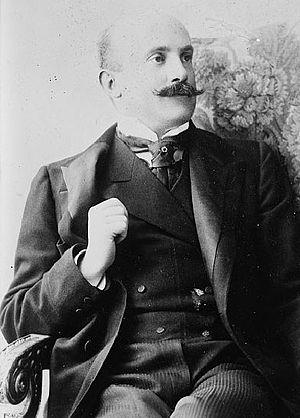
Les élections législatives de 1910 ont eu lieu en France les 24 avril et 8 mai 1910. Elles se sont déroulées au scrutin uninominal à deux tours par arrondissements, comme les précédentes élections.
L'histoire de l'impôt en France voit, sur plus d'un millénaire, l'émergence, l'affirmation et la croissance d'une fiscalité d'État. L'impôt est l'un des outils fondamentaux de l'affirmation des États territoriaux modernes, avec un développement qui suit celui de l'administration. Sur une longue période, l'impôt connaît des évolutions reflétant les changements de l'État, de la société et de l'économie françaises ainsi que le besoin récurrent de financer de nouveaux types de dépenses publiques.
Cet article présente la succession des gouvernements de la France depuis le couronnement d'Hugues Capet jusqu'à aujourd'hui.
Cet article liste les personnalités liées au Mans.
Le gouvernement Joseph Caillaux est le gouvernement de la Troisième République en France du 27 juin 1911 au 14 janvier 1912.